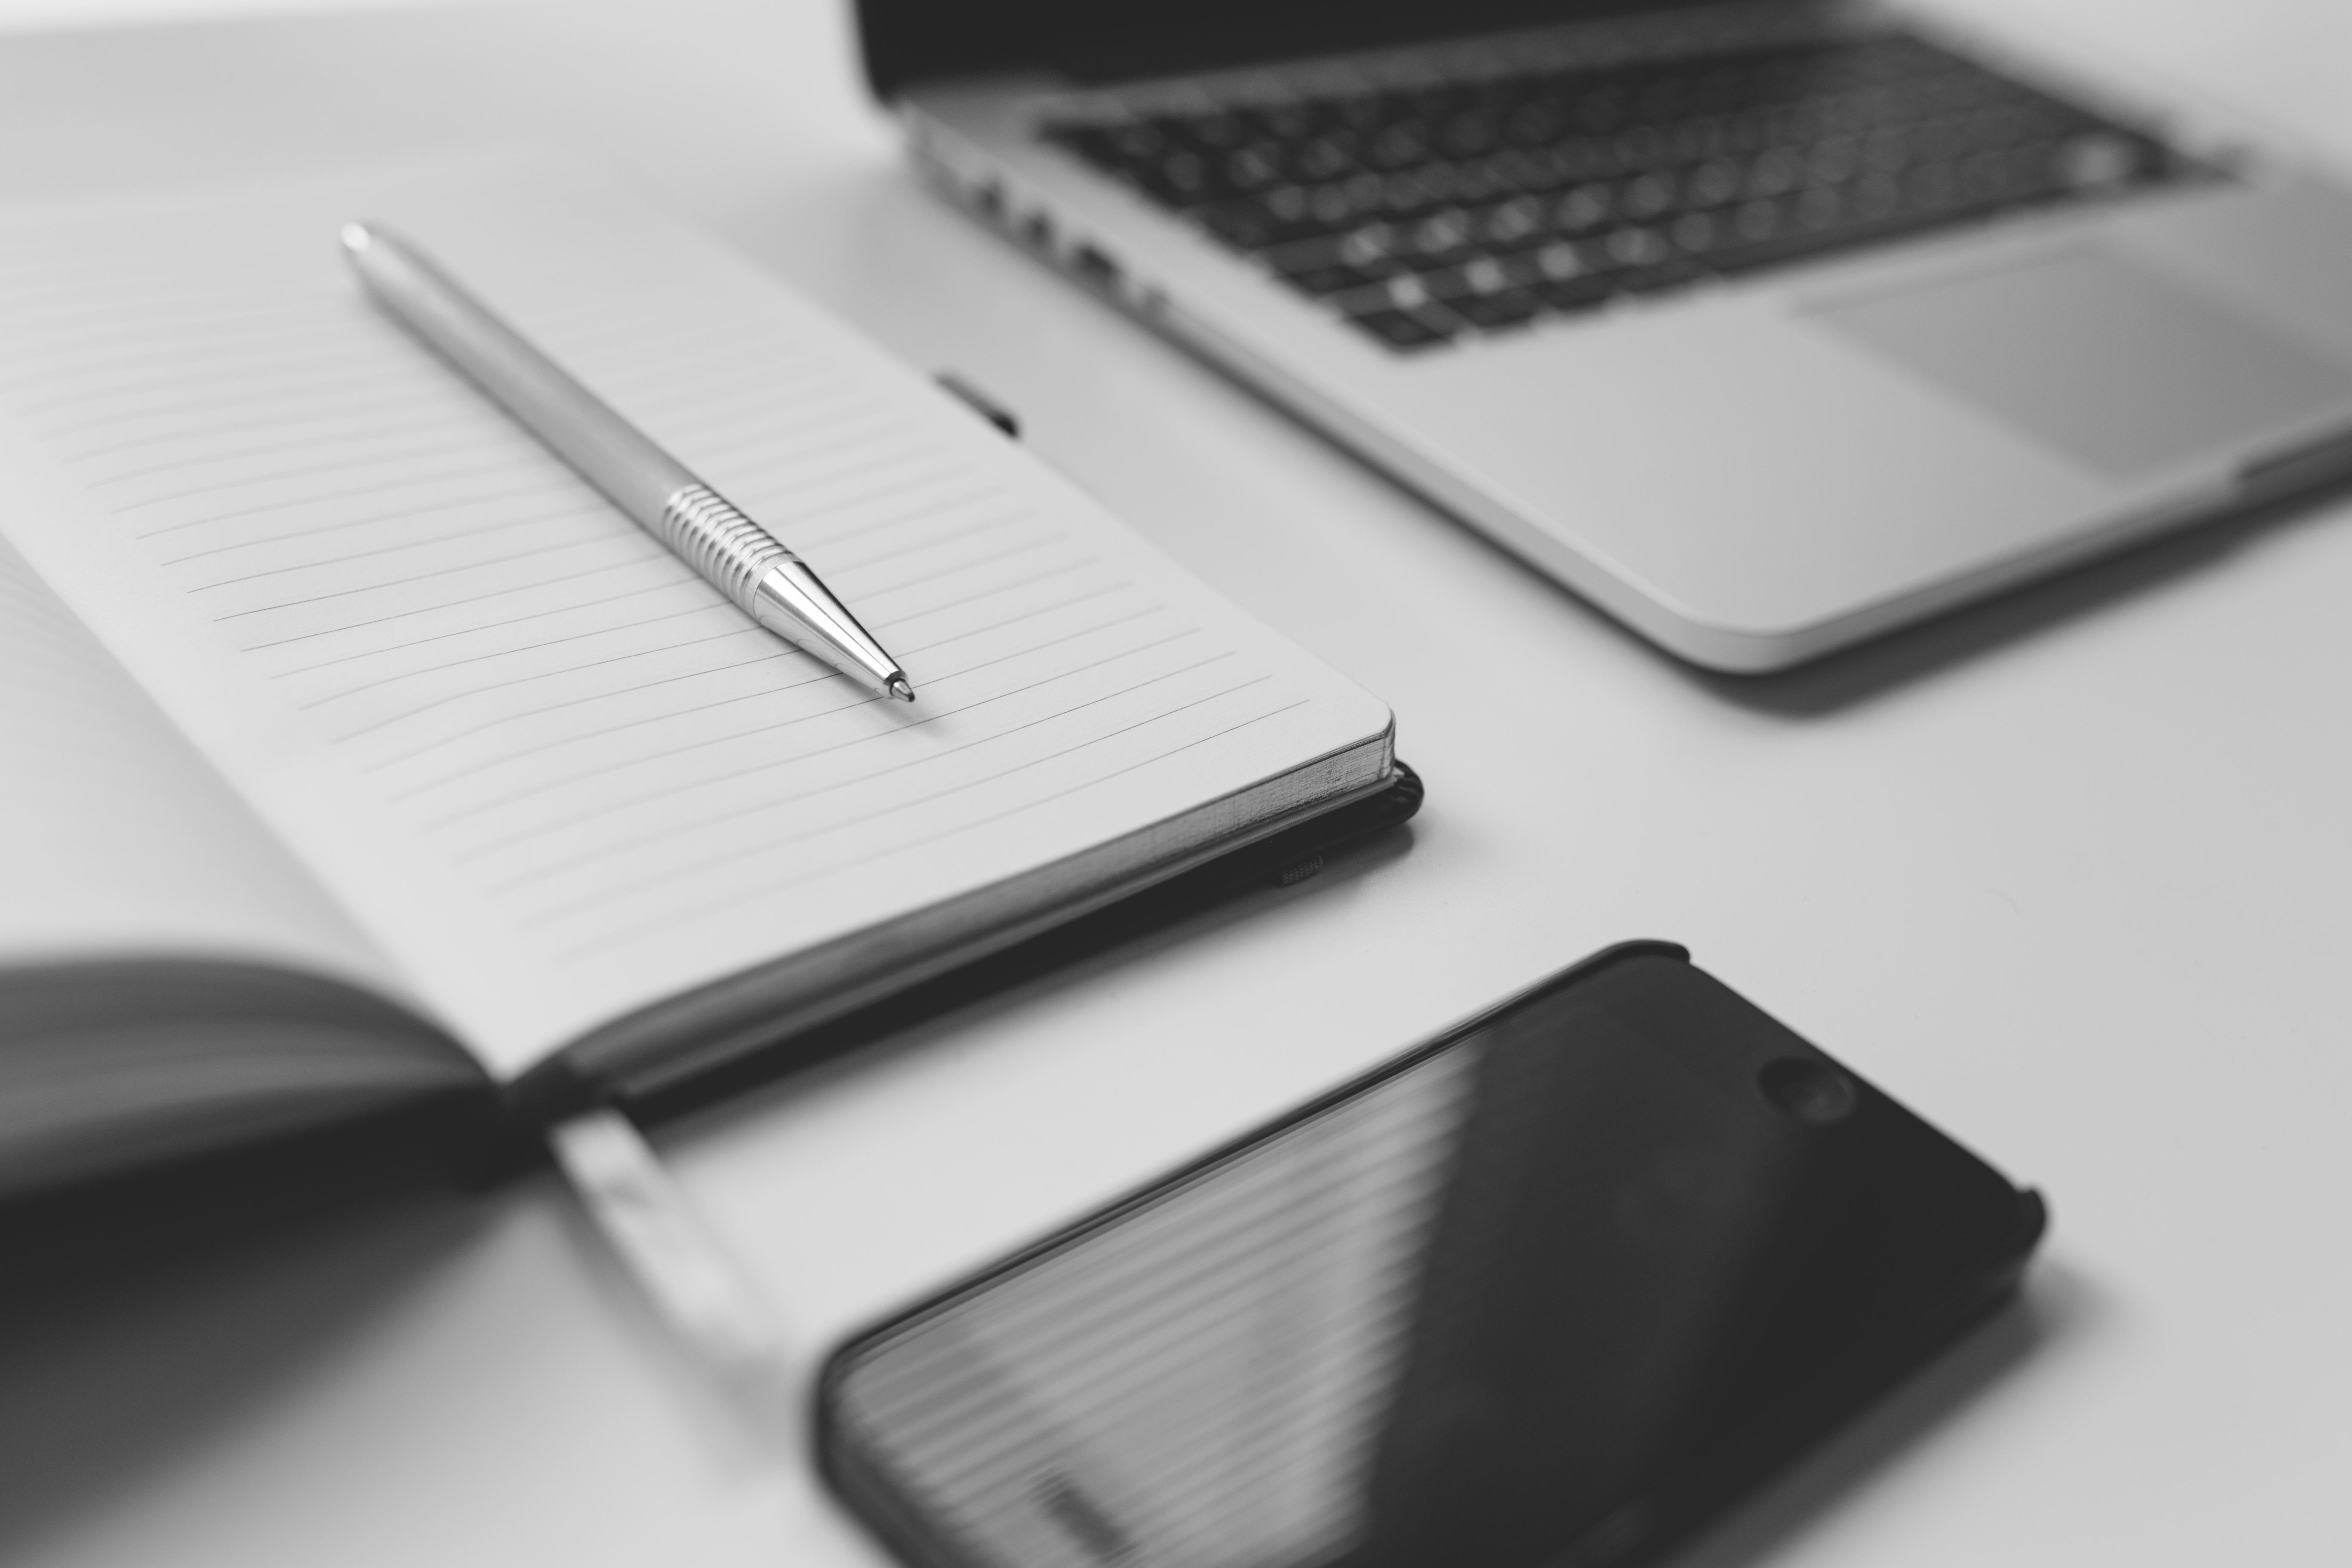
product, office equipment, technology, electronic device, notebook, gadget, leather